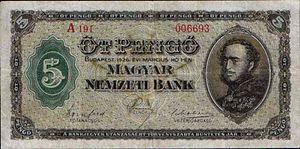
Le pengő a été l'unité monétaire de la Hongrie du 1ᵉʳ janvier 1927, date à laquelle il remplaça la couronne austro-hongroise, au 31 juillet 1946, où il fut remplacé par le forint. Le pengő était subdivisé en 100 fillér. C'est la monnaie qui connut la plus forte hyperinflation de l'histoire, certains billets affichant une valeur faciale de mille milliards de milliards de pengő.